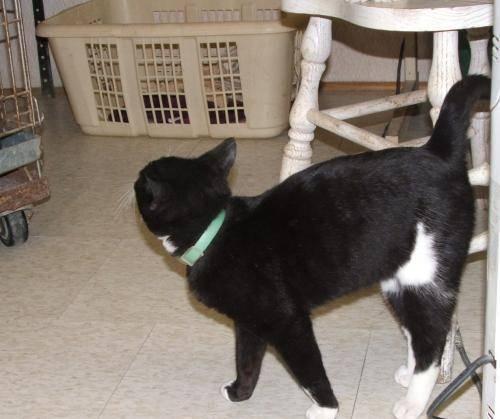
cat